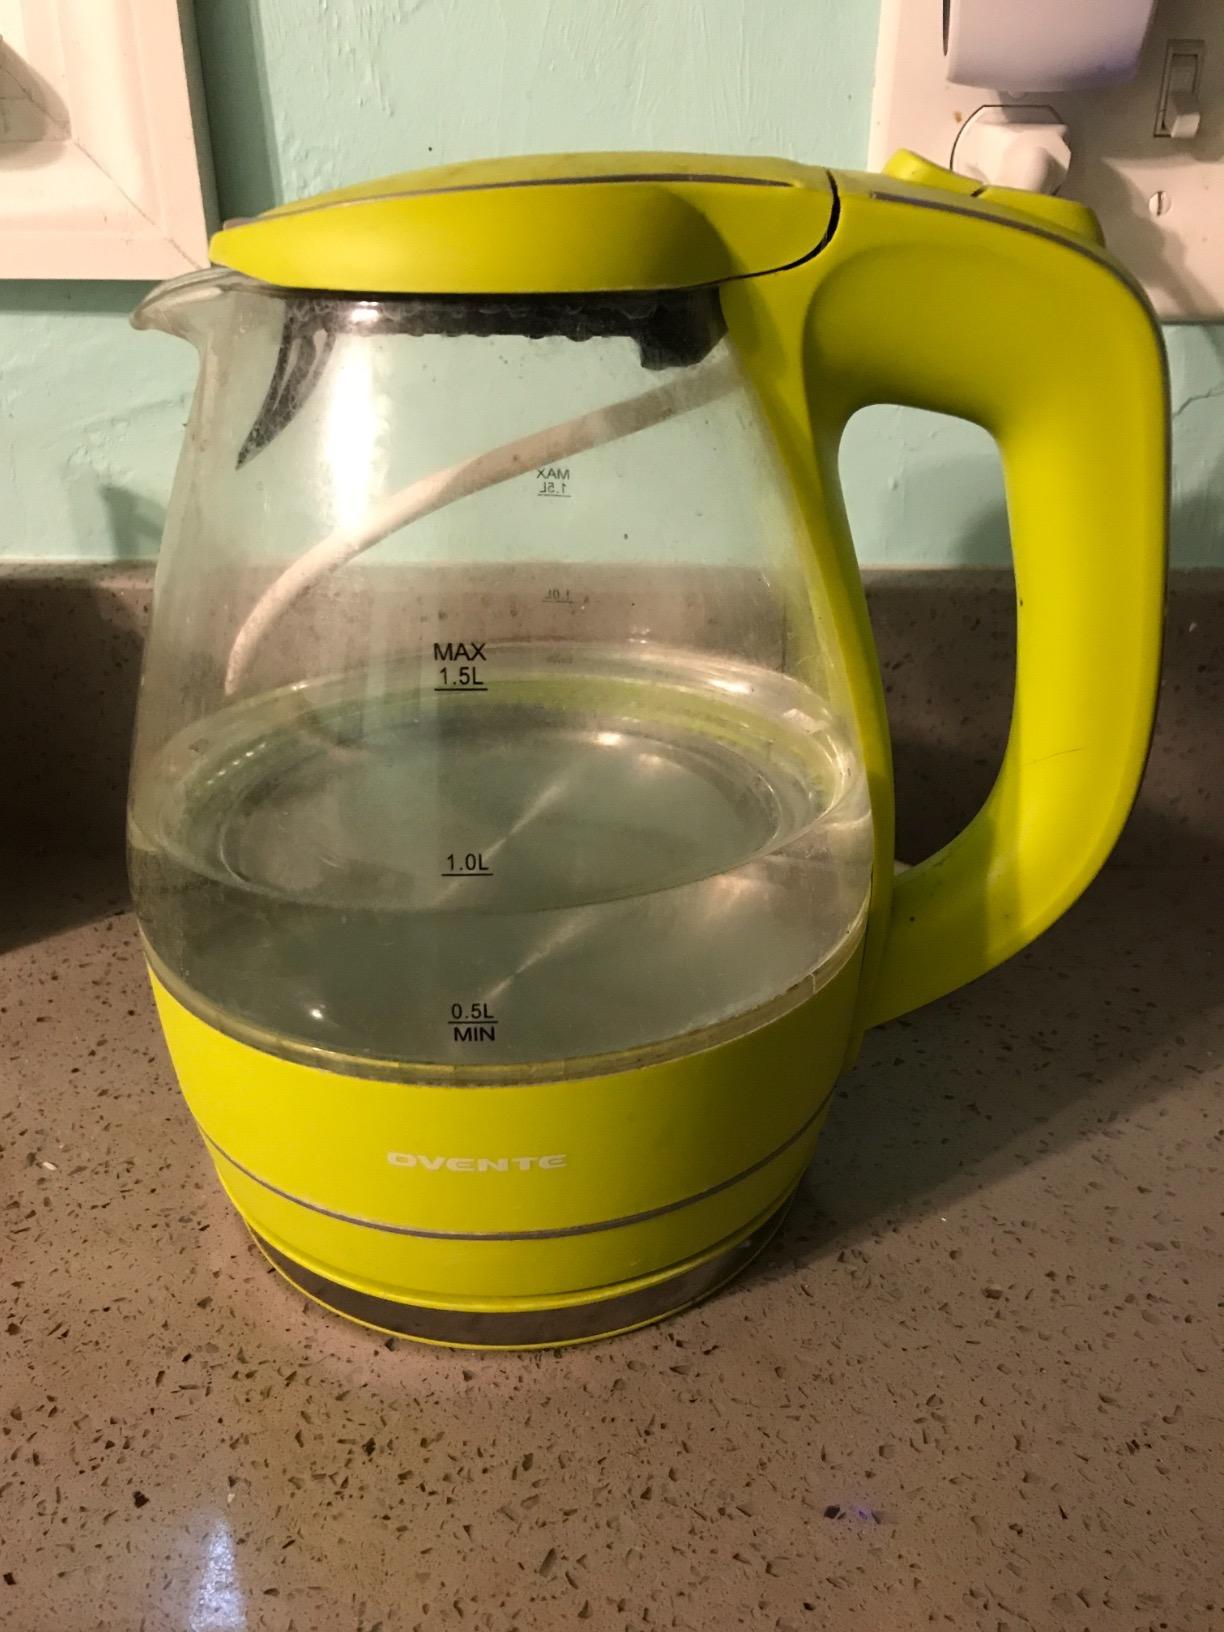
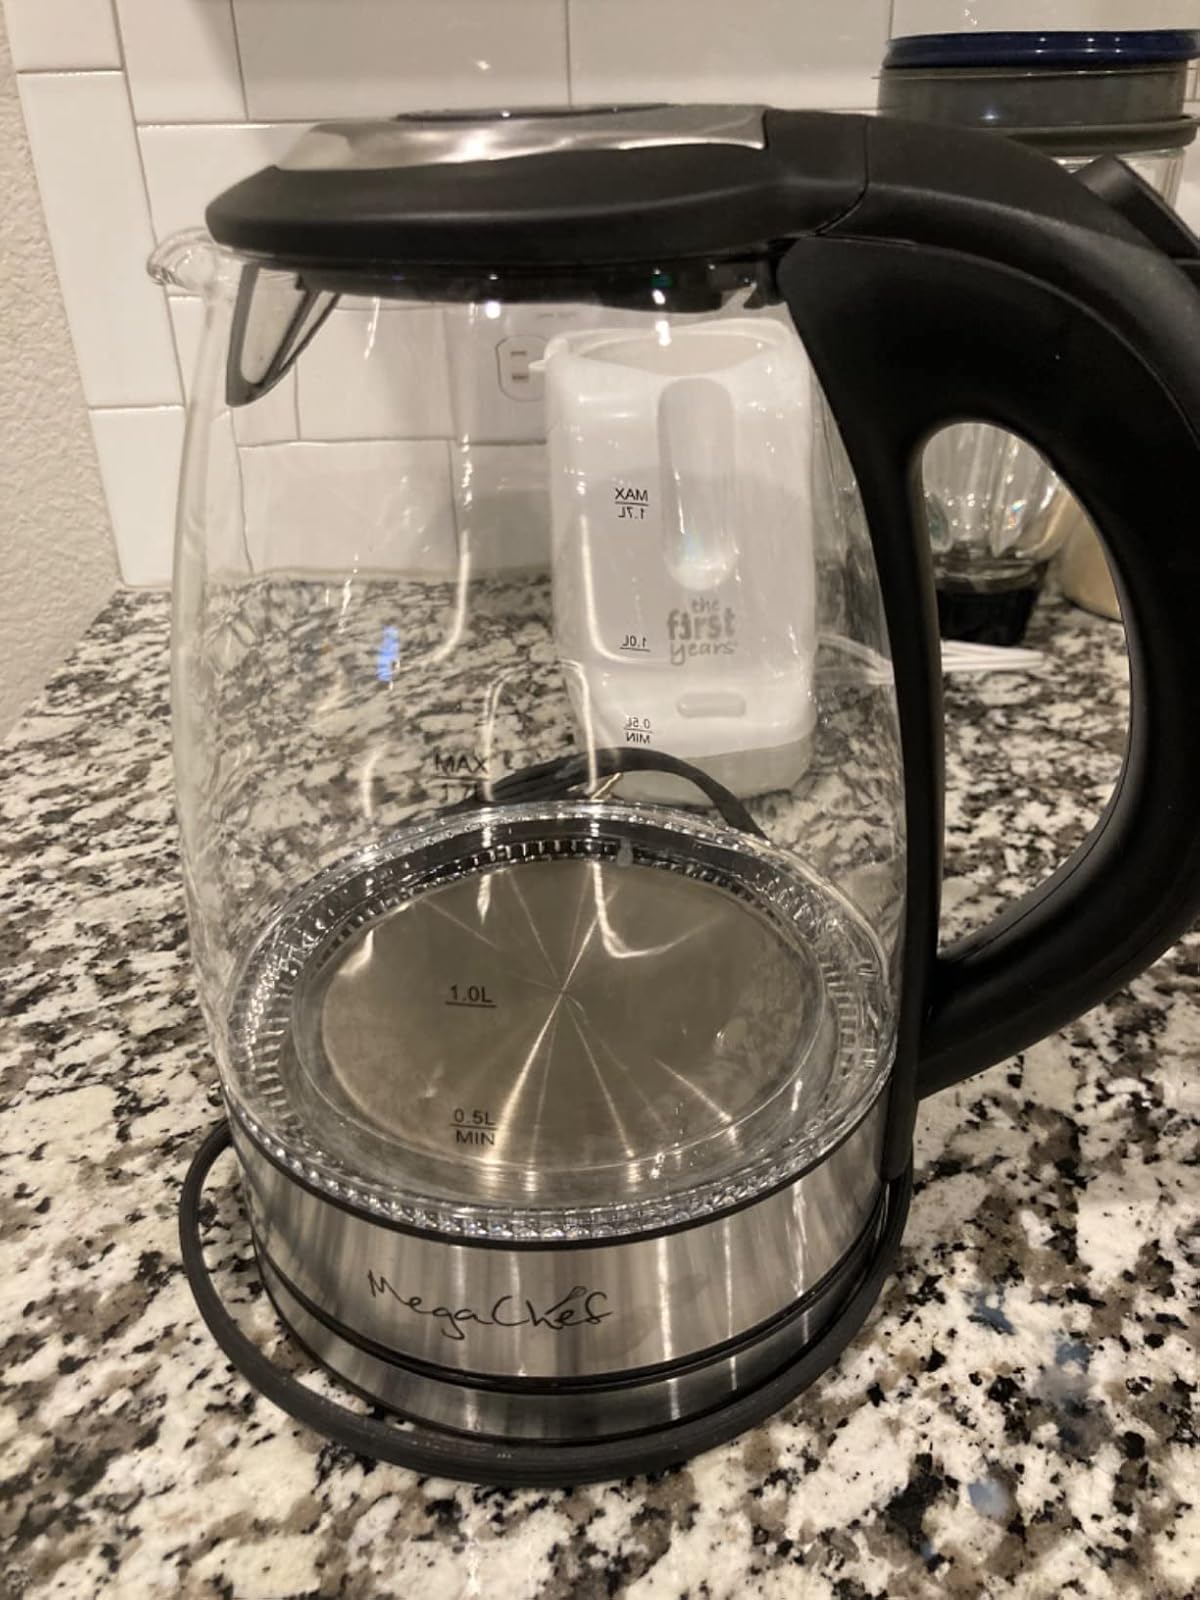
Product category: items_kettle
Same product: no